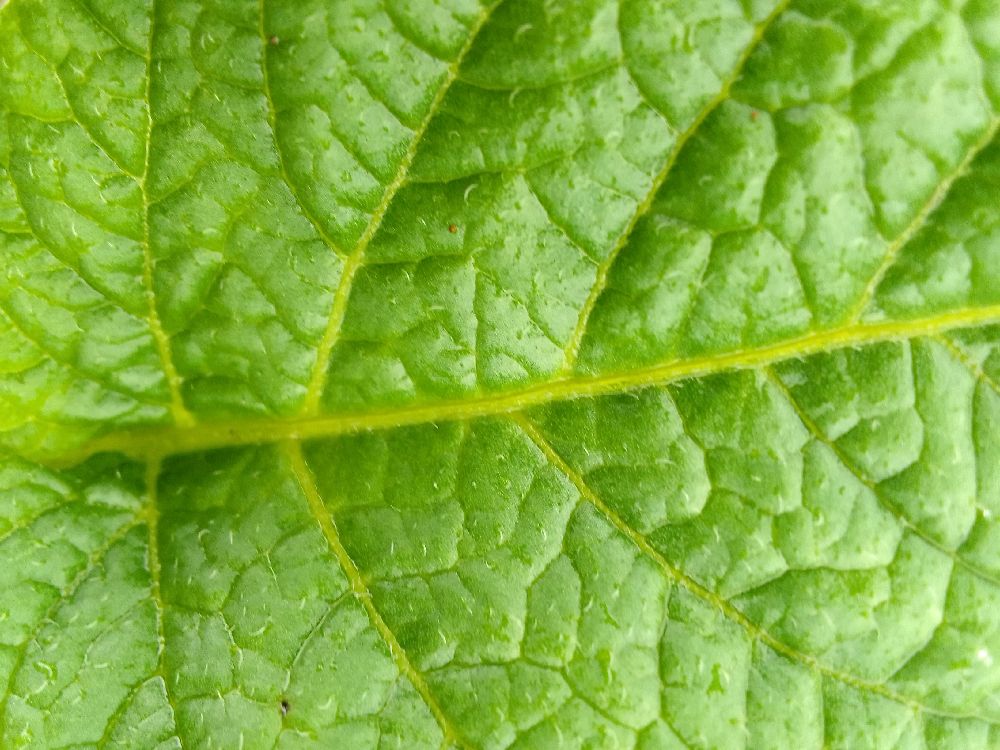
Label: Healthy